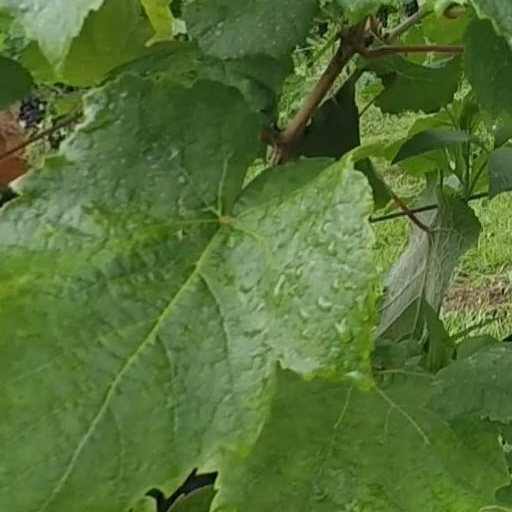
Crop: grape